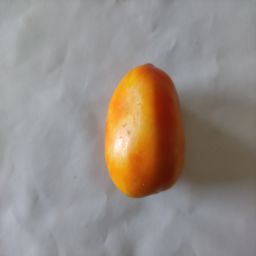
Crop: Tomato
Quality: Ripe